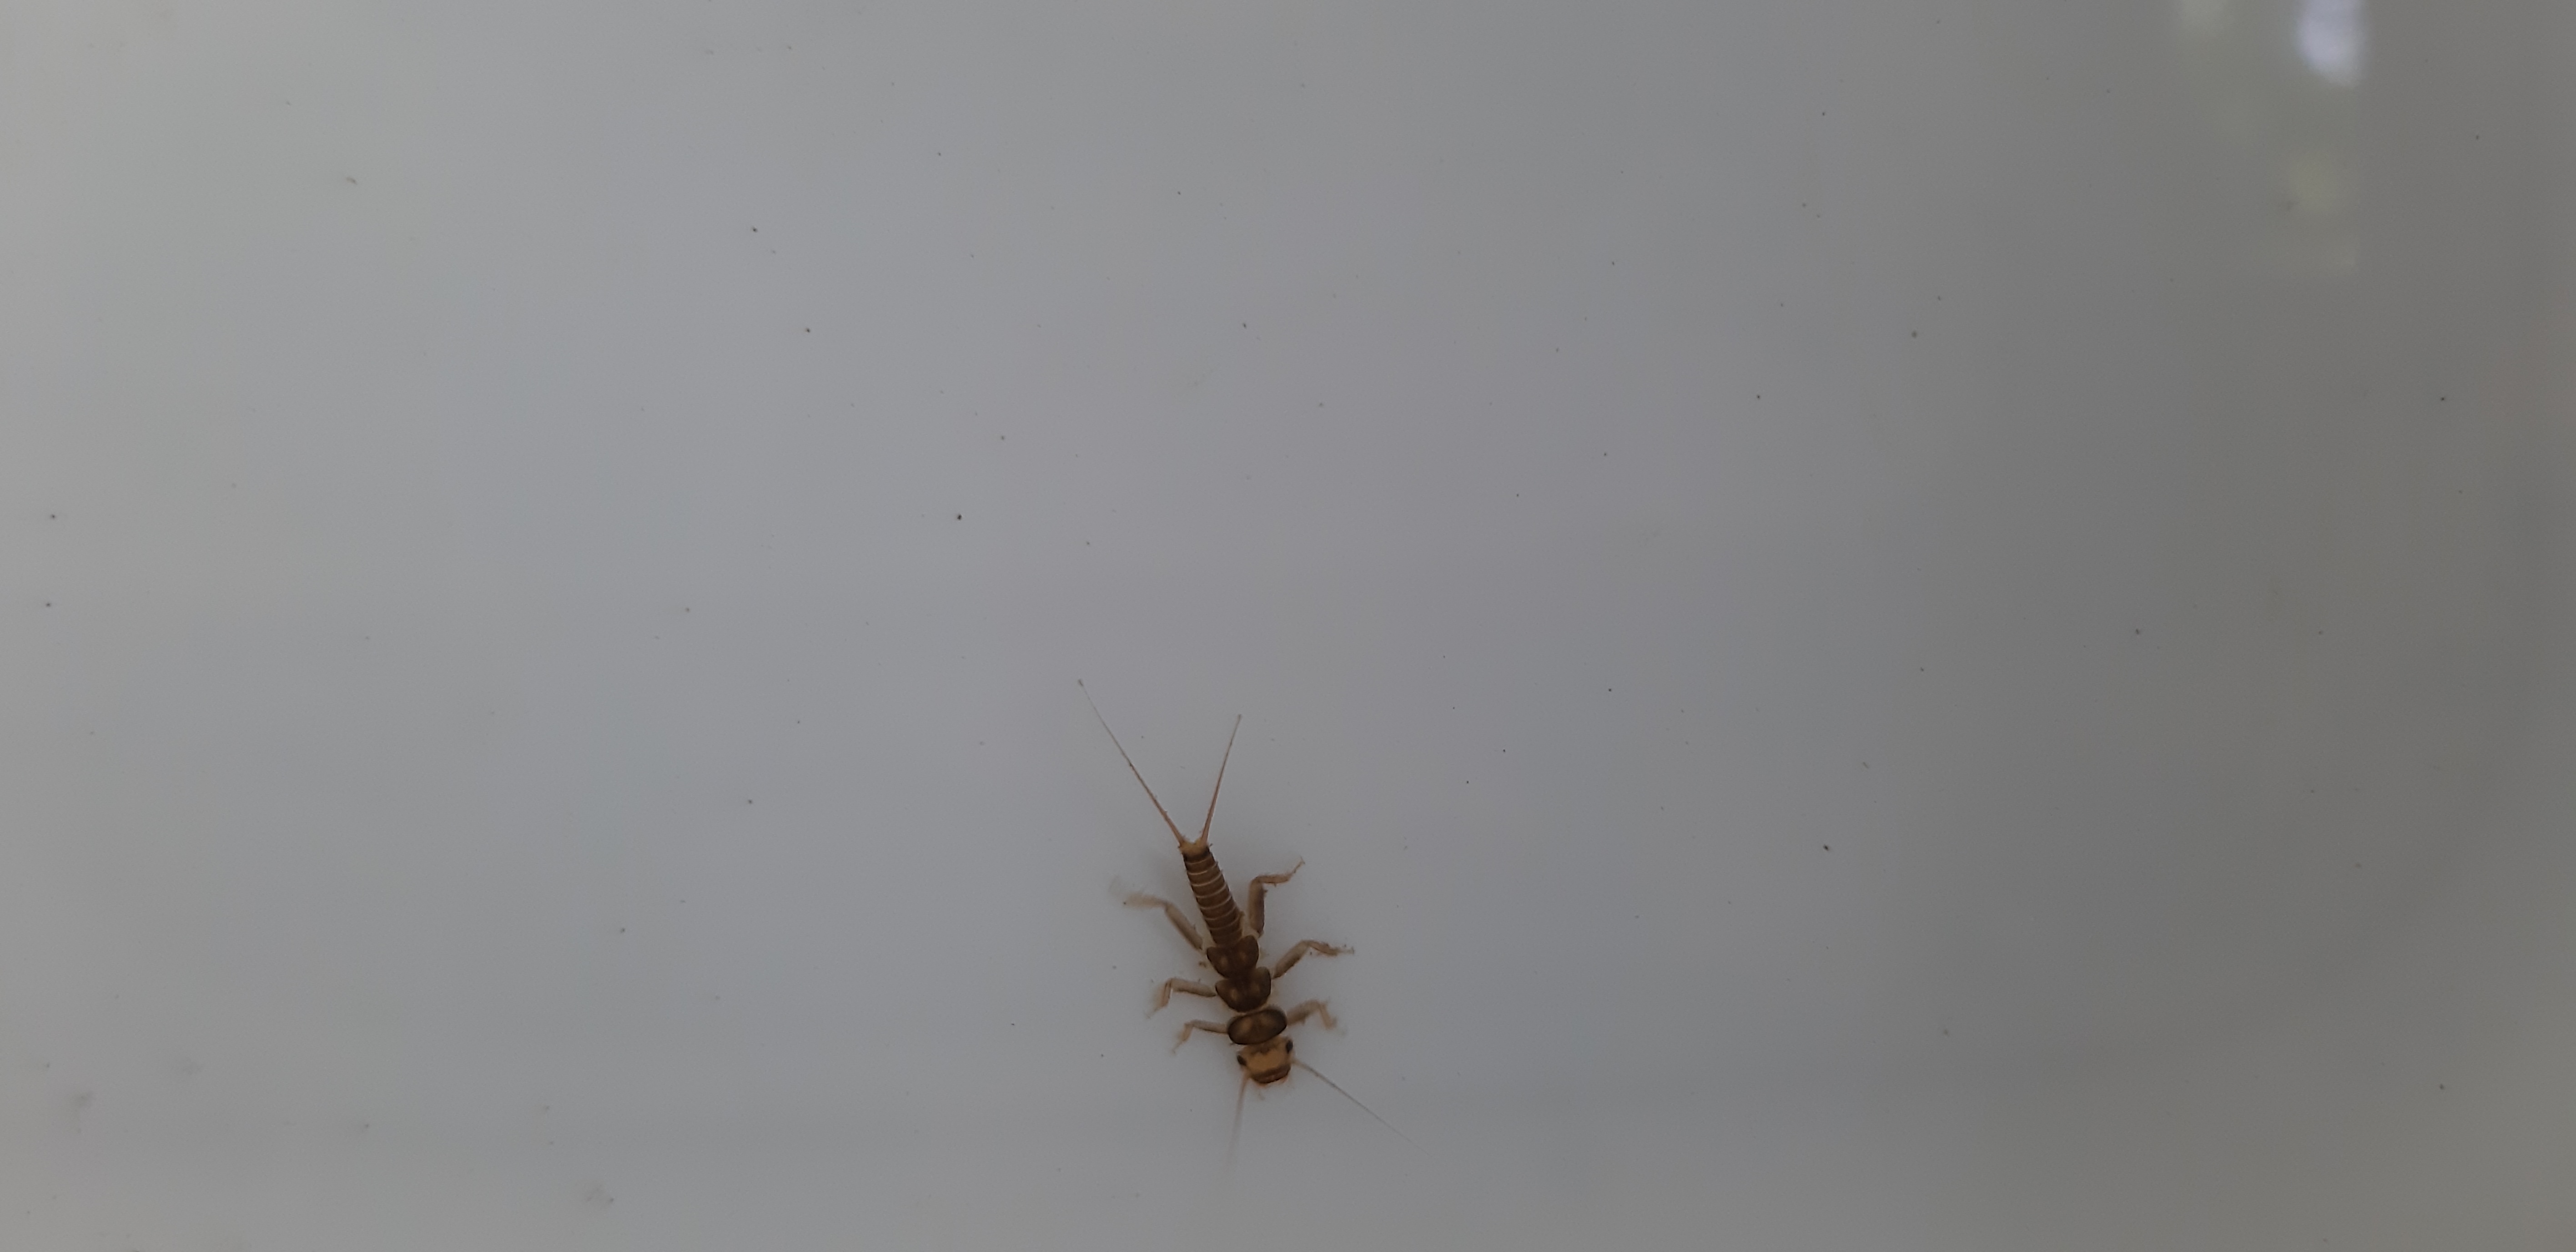
Macroinvertebrate group: stoneflies